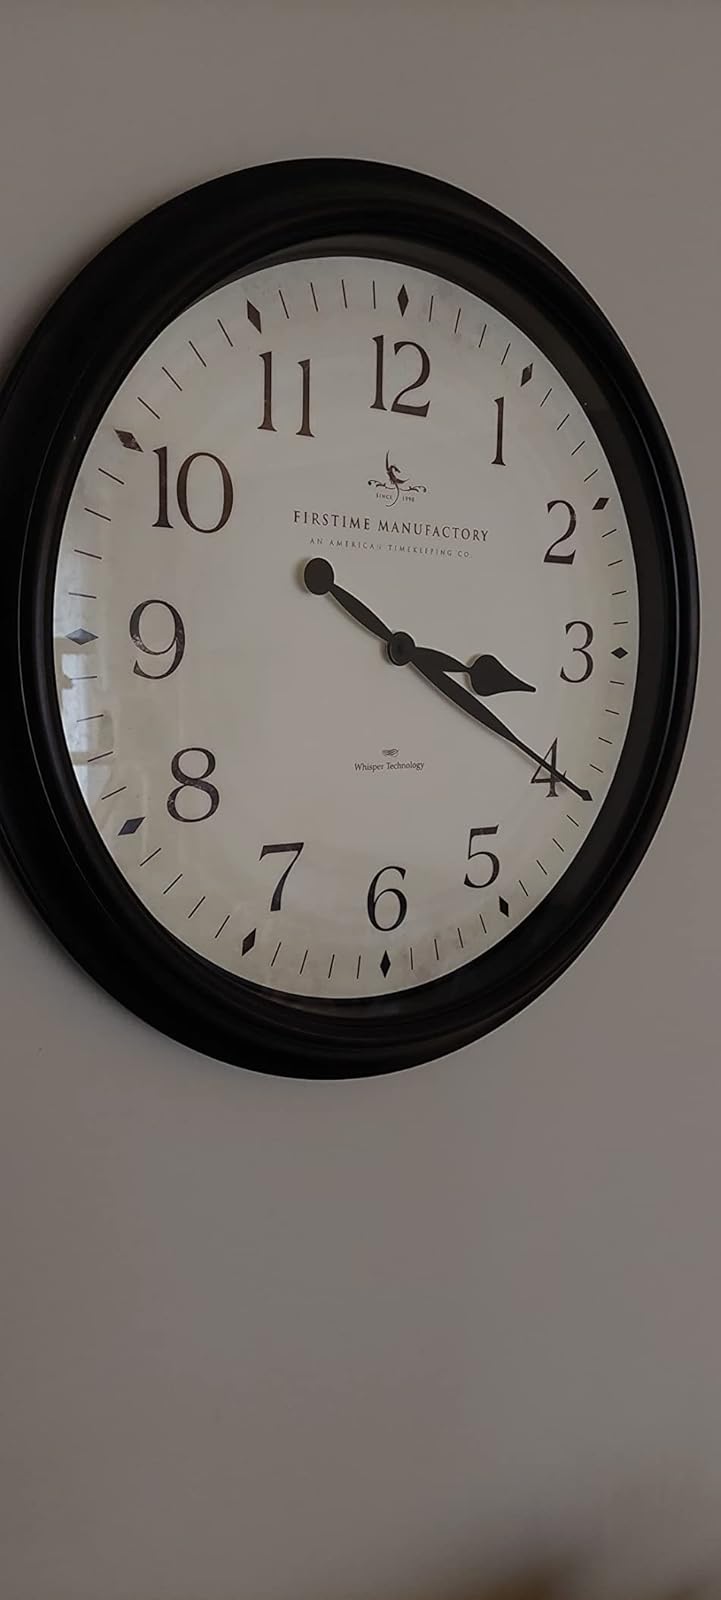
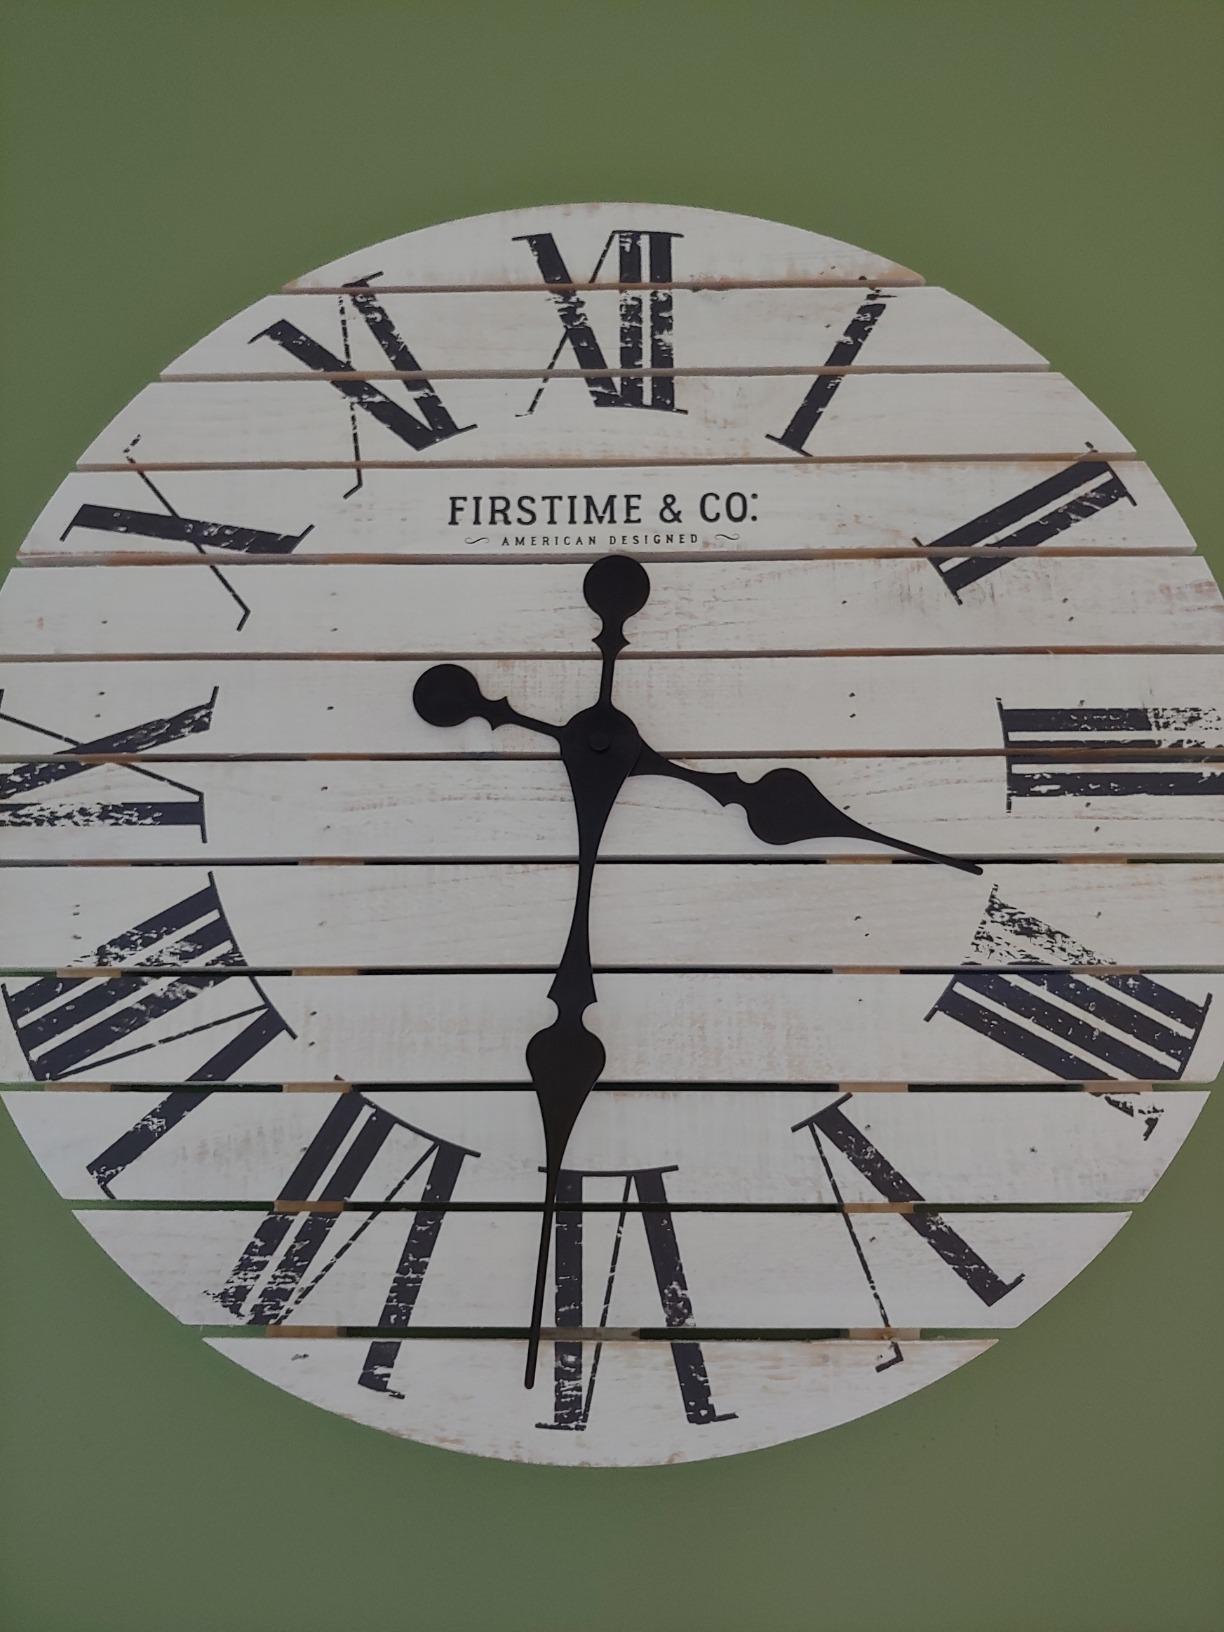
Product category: clock
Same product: no